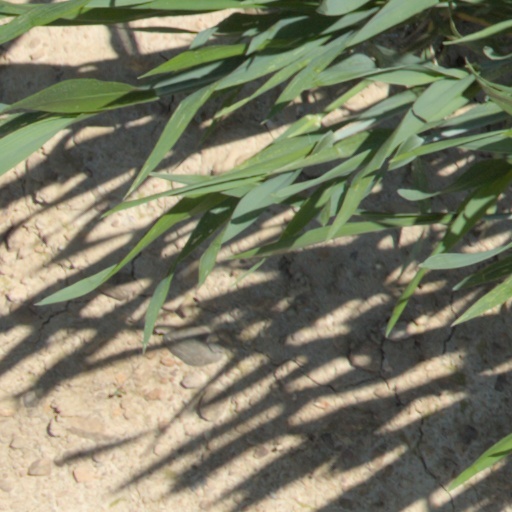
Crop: wheat